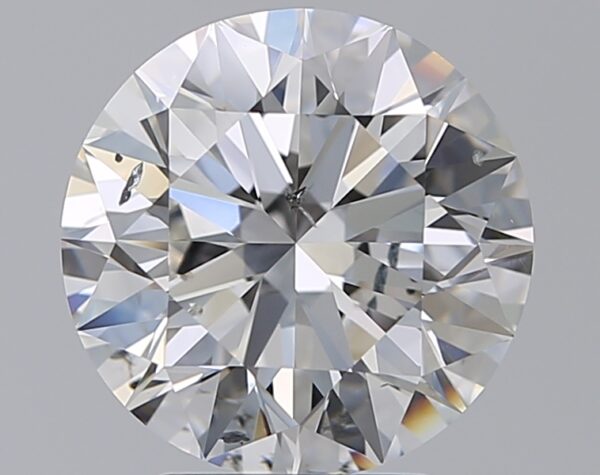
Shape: round
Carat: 3.1
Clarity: SI2
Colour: F
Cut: EX
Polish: EX
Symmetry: EX
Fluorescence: M
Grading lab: GIA
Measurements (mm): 9.24 x 9.29 x 5.79